History of American comics

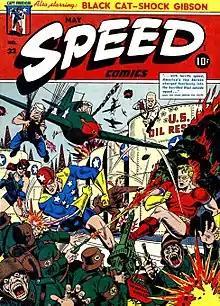
Harvey Comics' "Speed Comics" #32 (May 1944), cover art by Alex Schomburg

The history of American comics started in 1842 with the U.S. publication of Rodolphe Töpffer's work "The Adventures of Mr. Obadiah Oldbuck," but the medium was initially developed through comic strips in daily newspapers. The seminal years of comic strips established its canonical features (e.g., speech balloons) and initial genres (family strips, adventure tales). Comic-strip characters became national celebrities, and were subject to cross-media adaptation, while newspapers competed for the most popular artists.